Bronisław Malinowski

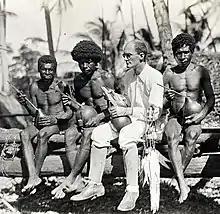
Bronislaw Malinowski with natives on Trobriand Islands; between October 1917 and October 1918.

His paper "Psycho-Analysis and Anthropology" (1924) is believed to be the first use of the term "nuclear family". He incorporated the paper into his "Sex and Repression in Savage Society" (1927).